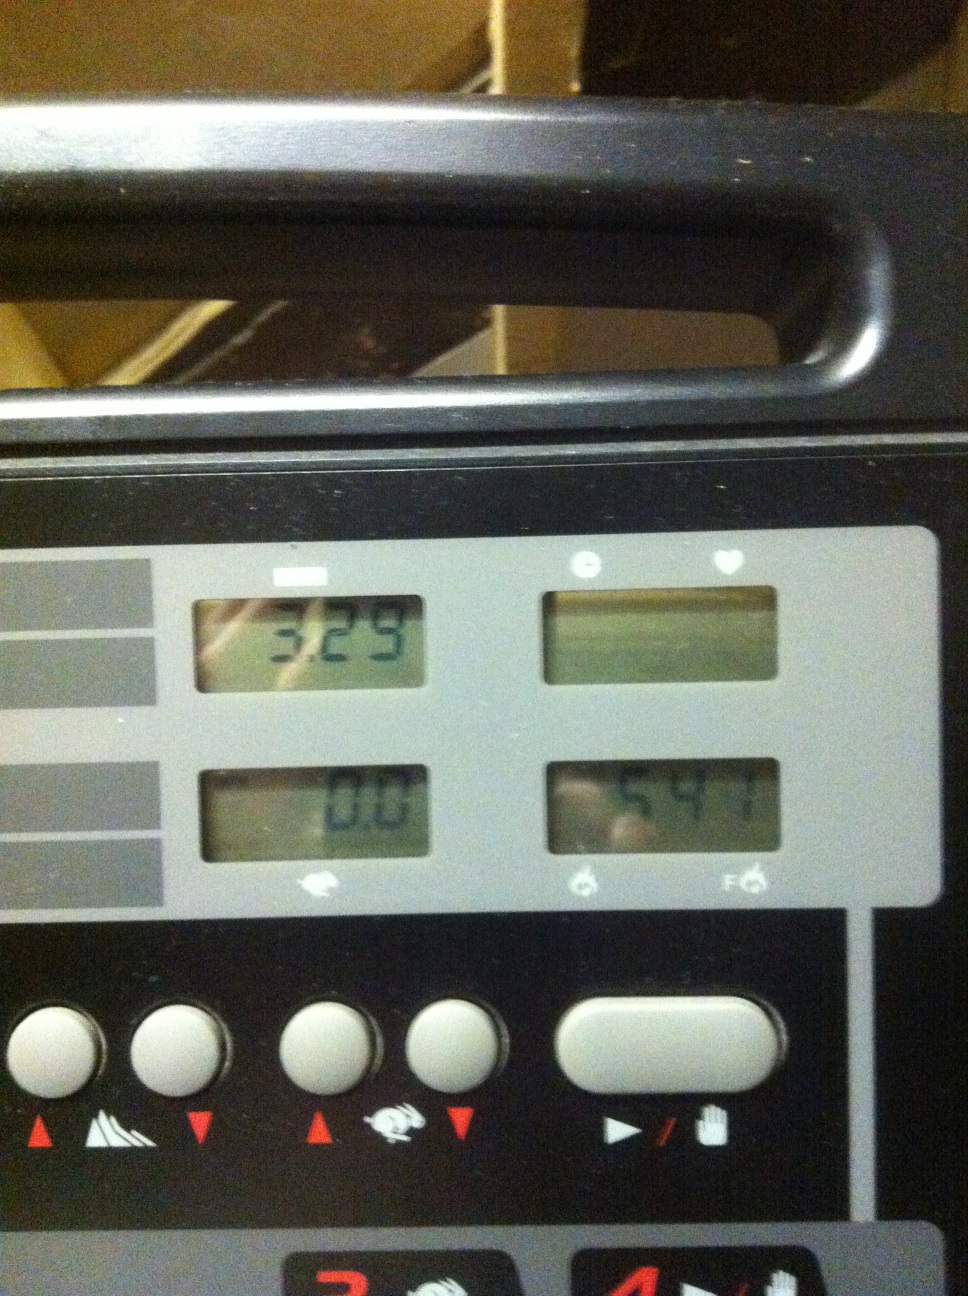Question: This is the display of a treadmill, could you tell me the distance in miles please?
Answer: 3.29